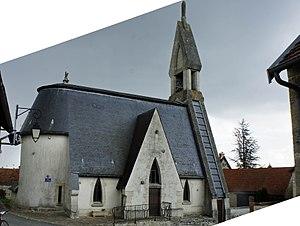
Église de Germigny.
Germigny est une commune française située dans le département de la Marne, en région Grand Est.